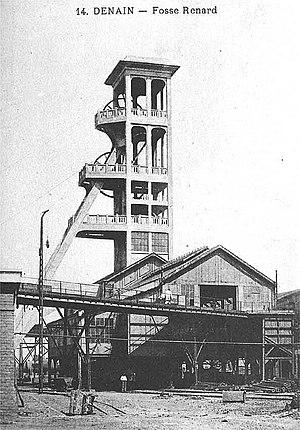
La fosse Renard de la Compagnie des mines d'Anzin était un charbonnage constitué de deux puits situé à Denain, Nord, Nord-Pas-de-Calais, France.
La fosse Renard ou Jacques Renard de la Compagnie des mines d'Anzin est un ancien charbonnage du Bassin minier du Nord-Pas-de-Calais, situé à Denain. Les travaux commencent en 1836, la fosse exploite après sa mise en service un gisement très riche de houille grasse et demi-grasse. Les terrils nᵒˢ 162 et 162A sont entrepris à côté du carreau de fosse. Des habitations sont bâties pour les mineurs. Un second puits est commencé en 1873. Émile Zola descend dans cette fosse en 1884 afin de se documenter en vue de l'écriture de Germinal. La fosse est détruite durant la Première Guerre mondiale, elle est reconstruite avec des chevalements en béton armé. Jules Mousseron y a œuvré durant 46 ans.